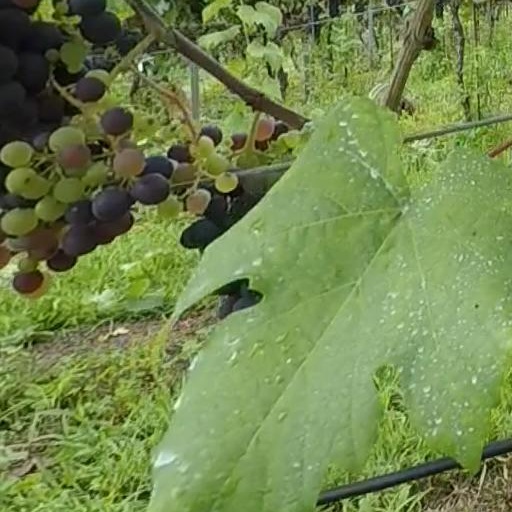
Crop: grape